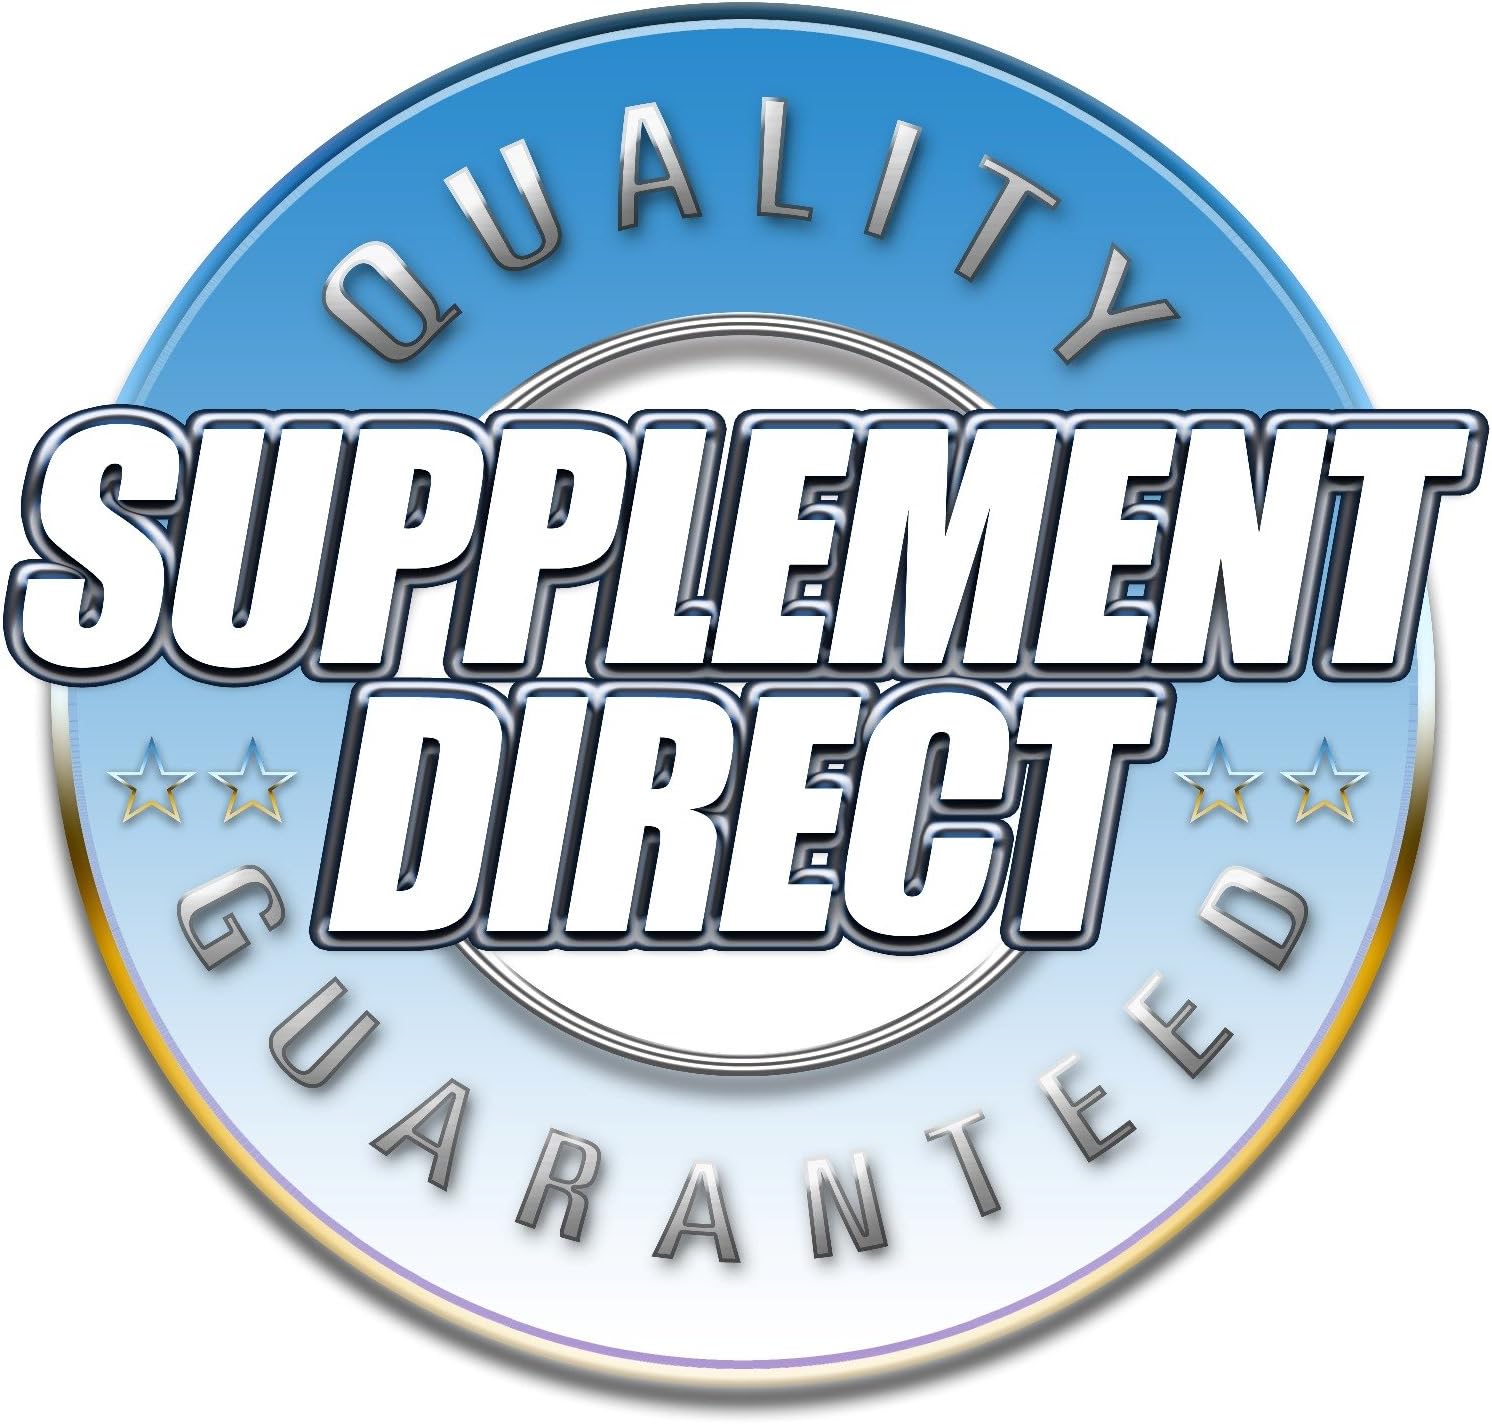
CYCLEBEADS Deluxe CycleBeads Glass Cats Eye Beads Aqua & White 1 Unit
Category: Health & Personal Care
Deluxe CycleBeads is a period-tracking tool used to plan or prevent pregnancy. This hands-on period tracker is based on the Standard Days Method, a scientifically researched and developed natural method of effective birth control and pregnancy planning. For preventing pregnancy, it is designed for women with cycles that fall in a range of 26 to 32 days. To avoid pregnancy, used condoms or abstain from intercourse on white-beads days, which are the potentially fertile or "risky" days during the cycle. The method is 95+% effective in preventing pregnancy with correct use. It is 88% effective in typical use. It comes in beautiful aqua or copper cats-eye.
Features: Color-coding for fertile and non-fertile days | Extensively tested in clinical trials. | More than 95% effective in preventing pregnancy.